Haryana State Industrial and Infrastructure Development Corporation

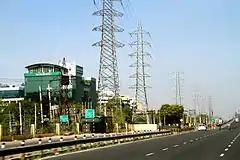
HSIIDC Industrial park on NH 48.

Haryana State Industrial and Infrastructure Development Corporation (HSIIDC) (established 8 March 1967), formerly Haryana State Industrial Development Corporation (HSIDC), headquartered at Panchkula, is a 100% state-owned agency of the government of Haryana in the Indian state of Haryana. For ease of doing business, Haryana is the first state in India to introduce a labour policy in 2005 and Land Pooling Policy in 2017, for which HSIIDC acts as the nodal agency. Haryana Financial Corporation provides financial assistance for setting up new industrial units and for the expansion and diversification of the existing industries. Various universities, educational and training institutes, including the nation's first skills university Haryana Vishwakarma Skill University, provide the human resources to capitalise on the infrastructure created by the HSIIDC.